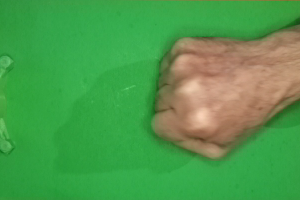
Label: rock